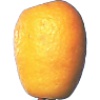
Label: Kumquats 1